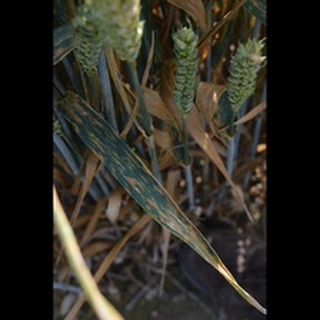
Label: wheat_septoria